Maidstone (UK Parliament constituency)

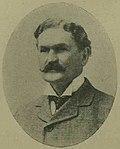
John Barker

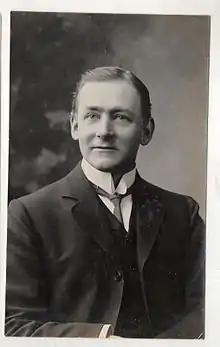
Vivian Phillipps

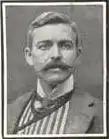
C.W. Bellairs

Another General Election was required to take place before the end of 1940. The political parties had been making preparations for an election to take place and by the Autumn of 1939, the following candidates had been selected;